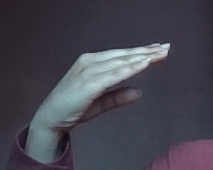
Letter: jeem